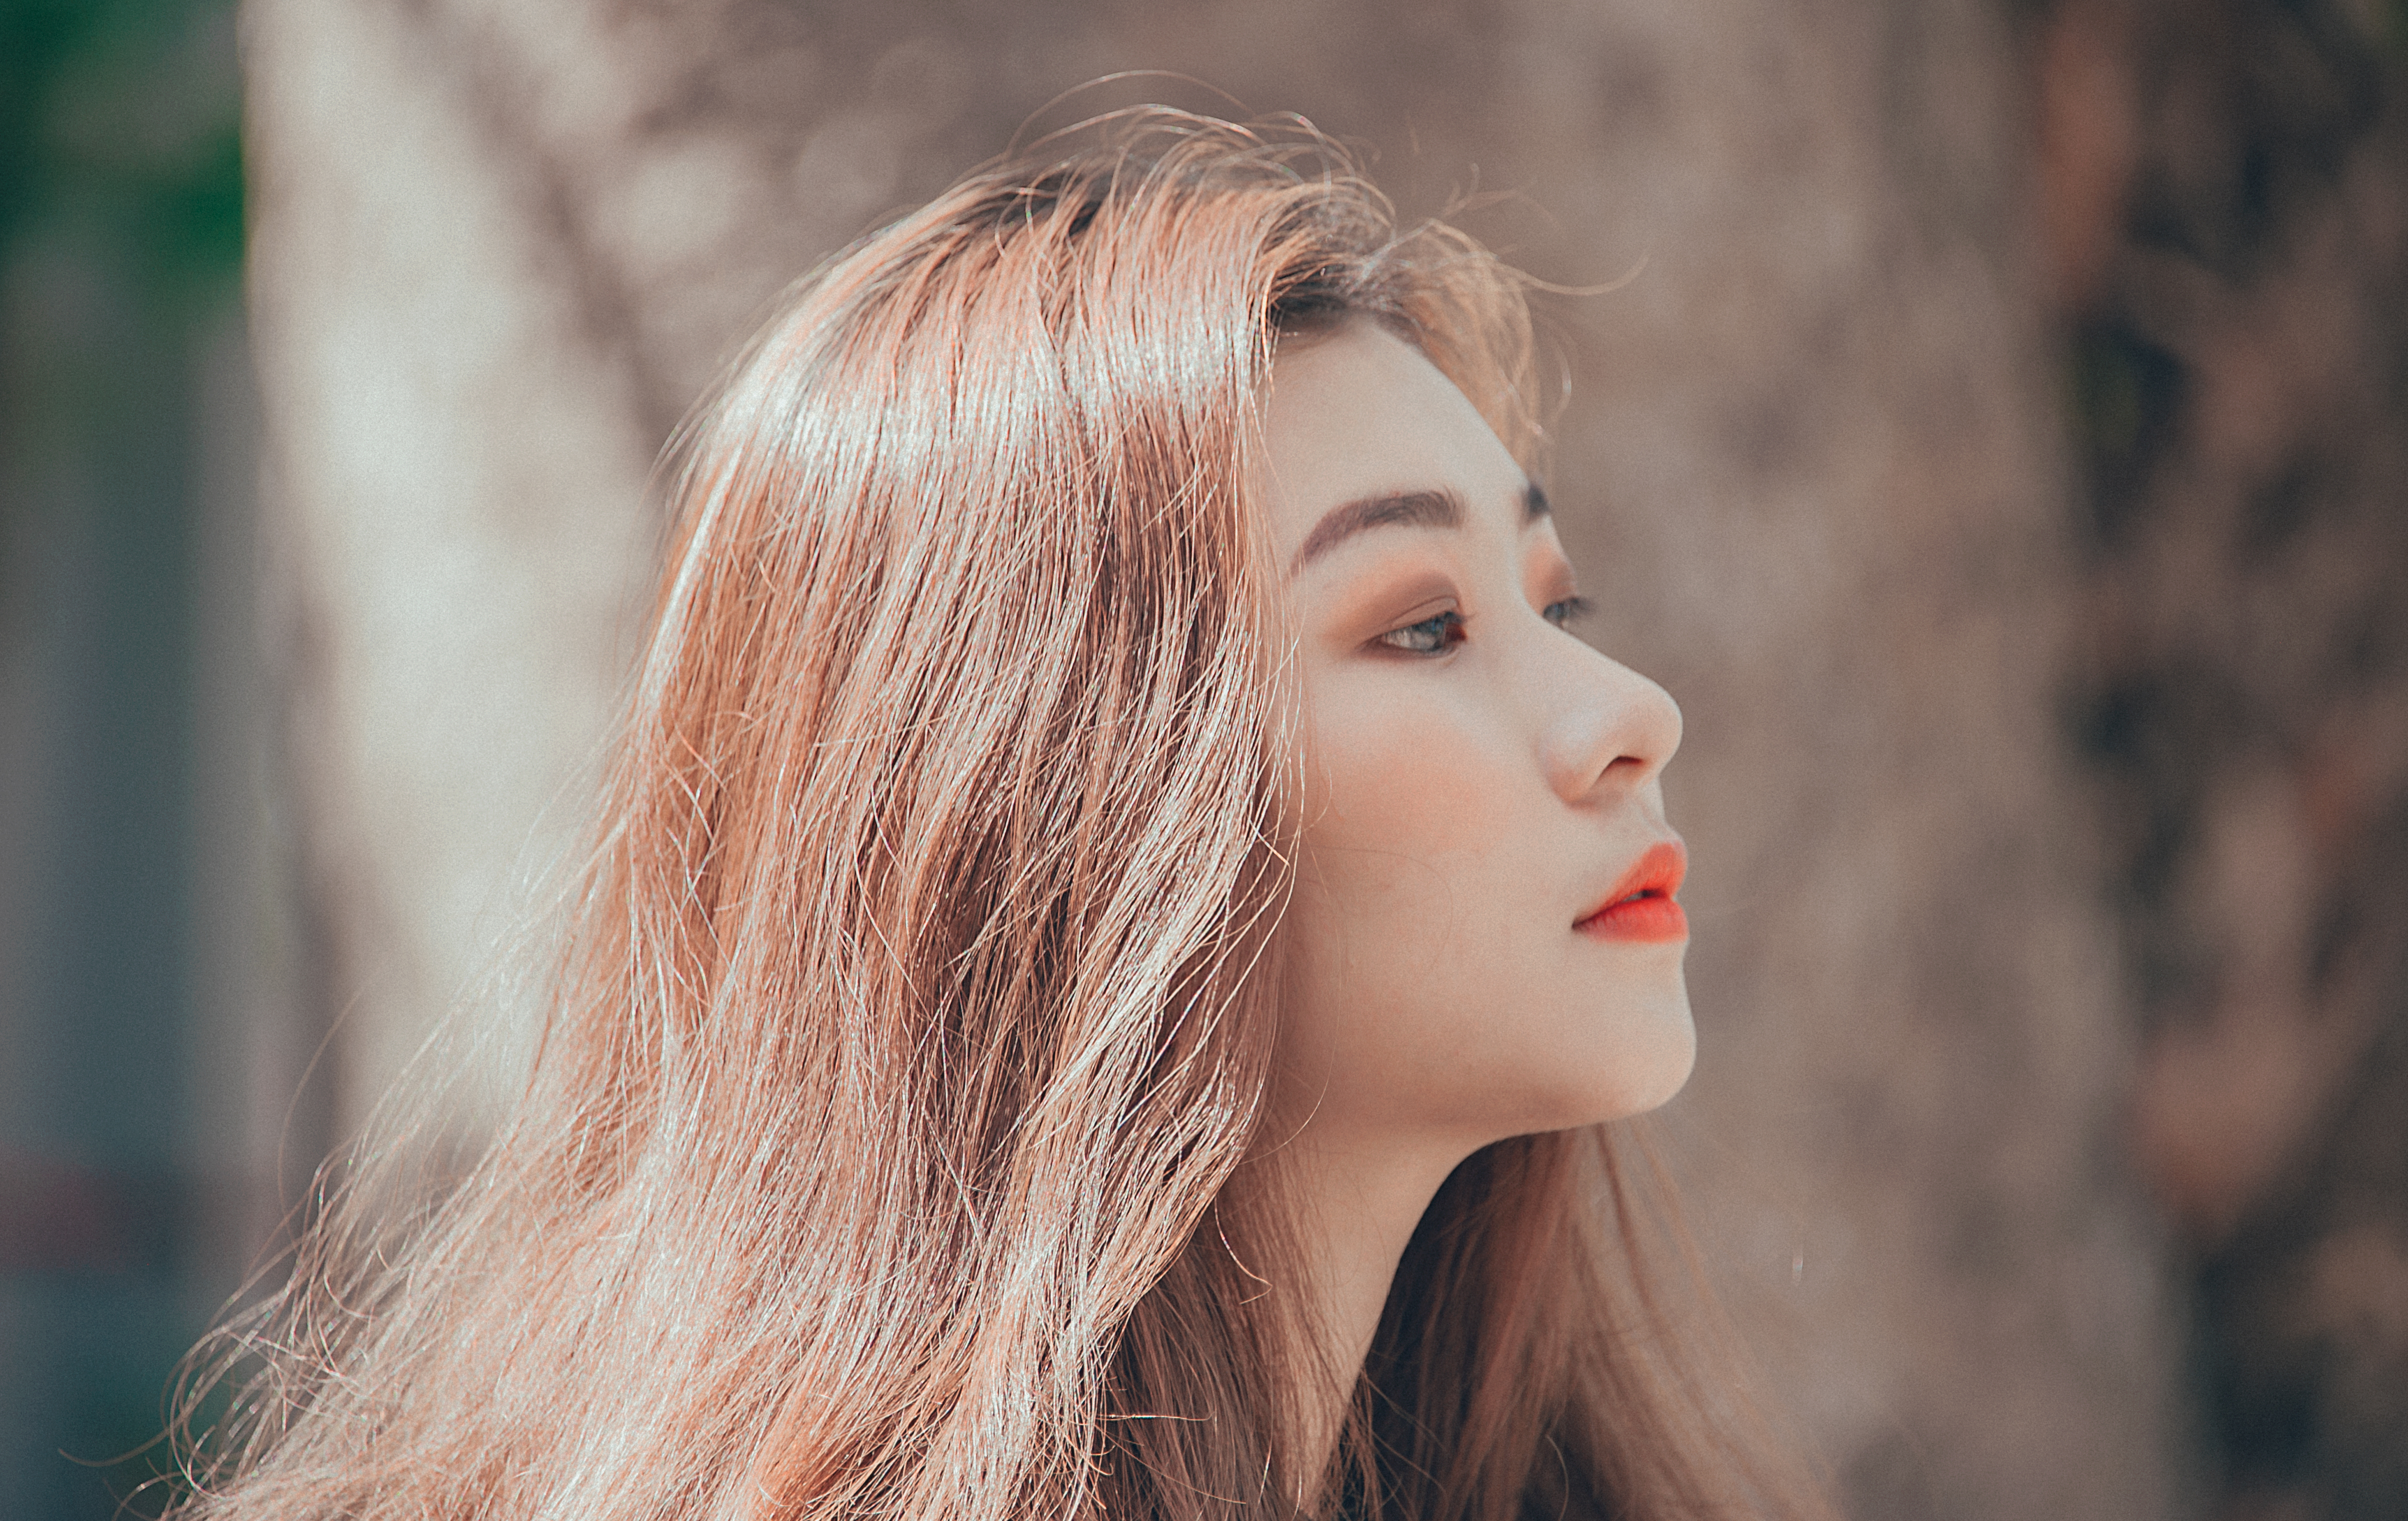
love, cute, portrait, landscape, beautiful, travel, girl, hair, beauty, face, human hair color, blond, skin, eyebrow, nose, lady, lip, hairstyle, eye, photography, forehead, model, long hair, hair coloring, close up, organ, brown hair, portrait photography, eyelash, photo shoot